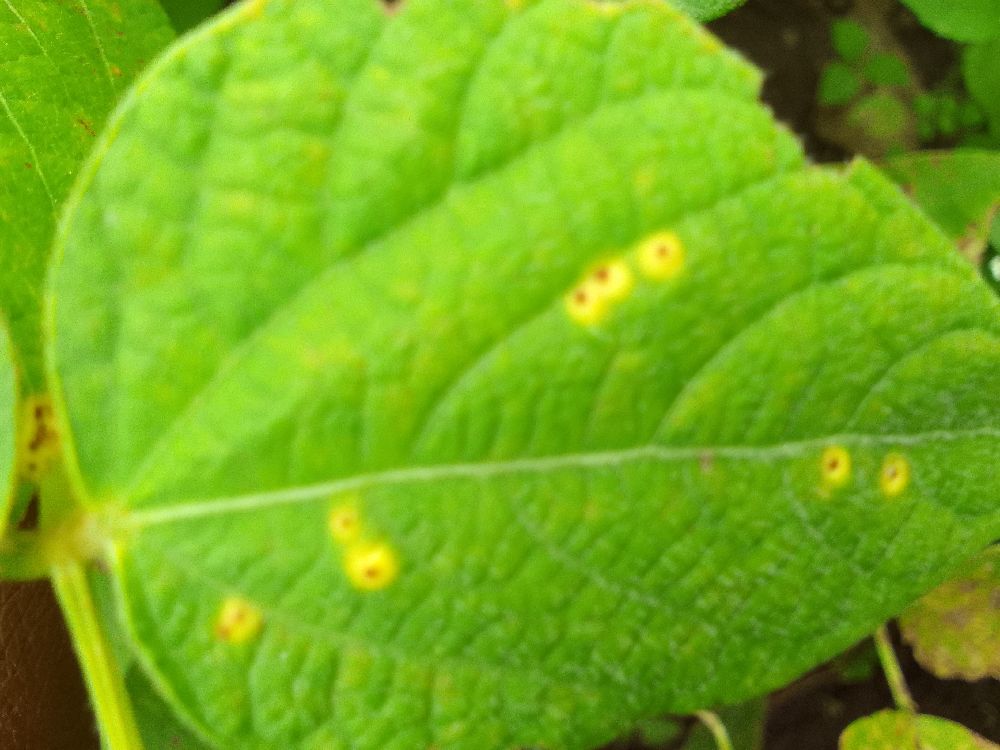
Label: rust